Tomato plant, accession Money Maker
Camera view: horizontal (90 deg, fisheye); turntable rotation: 330 degrees
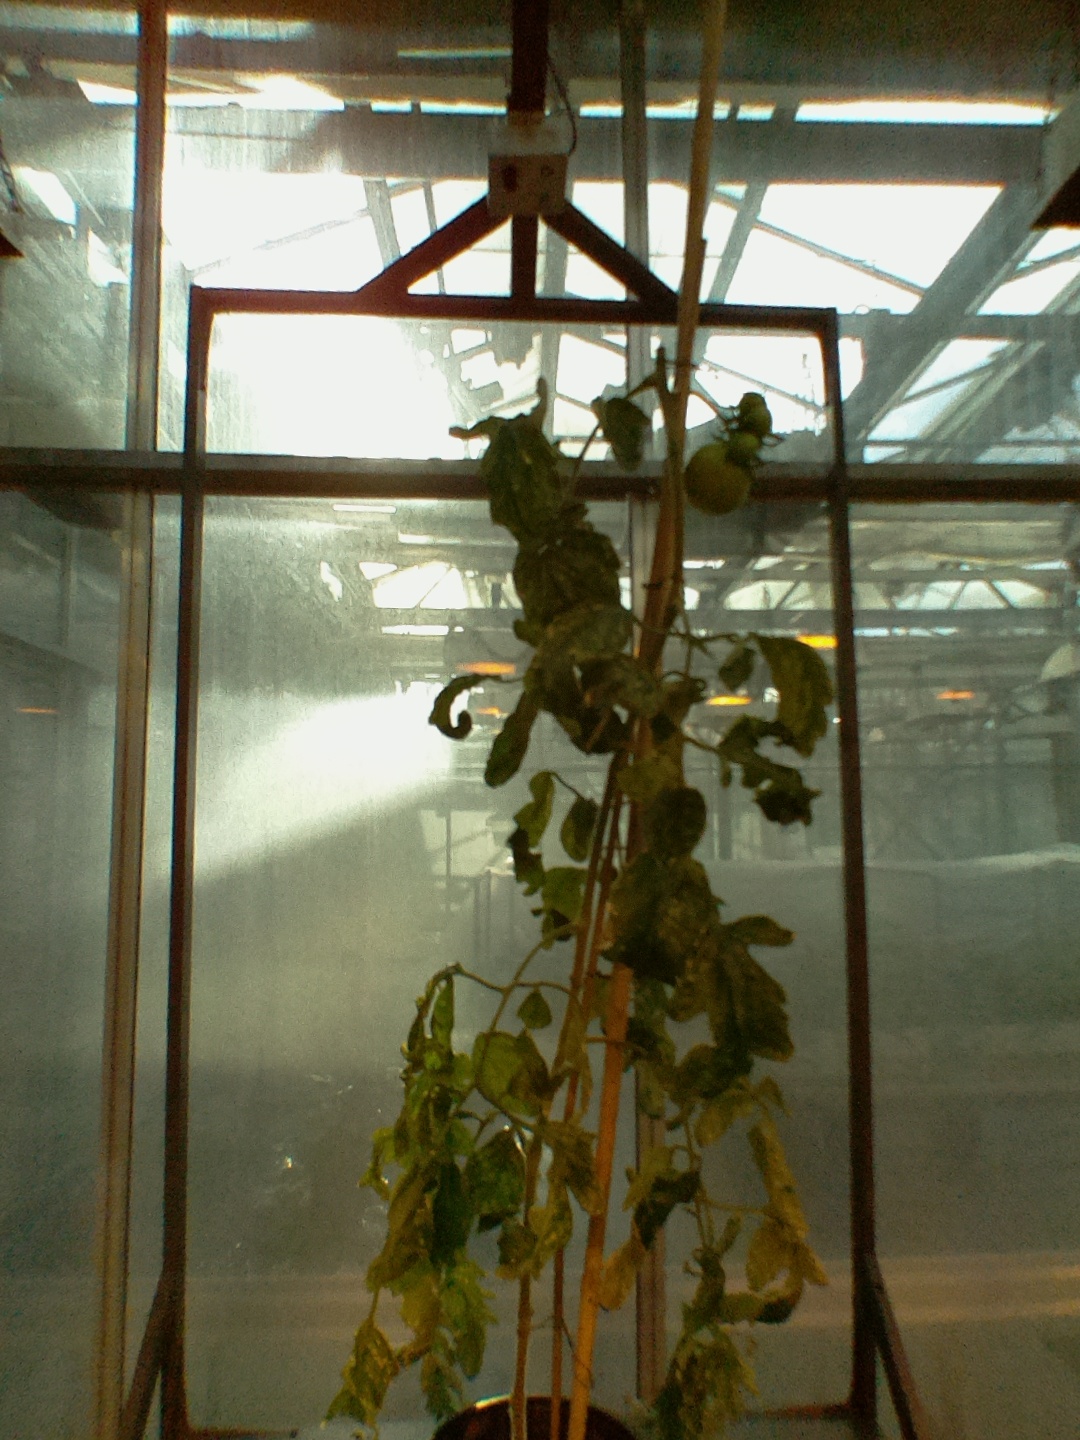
BBCH growth stage 78: 80% -90% of final fruit size